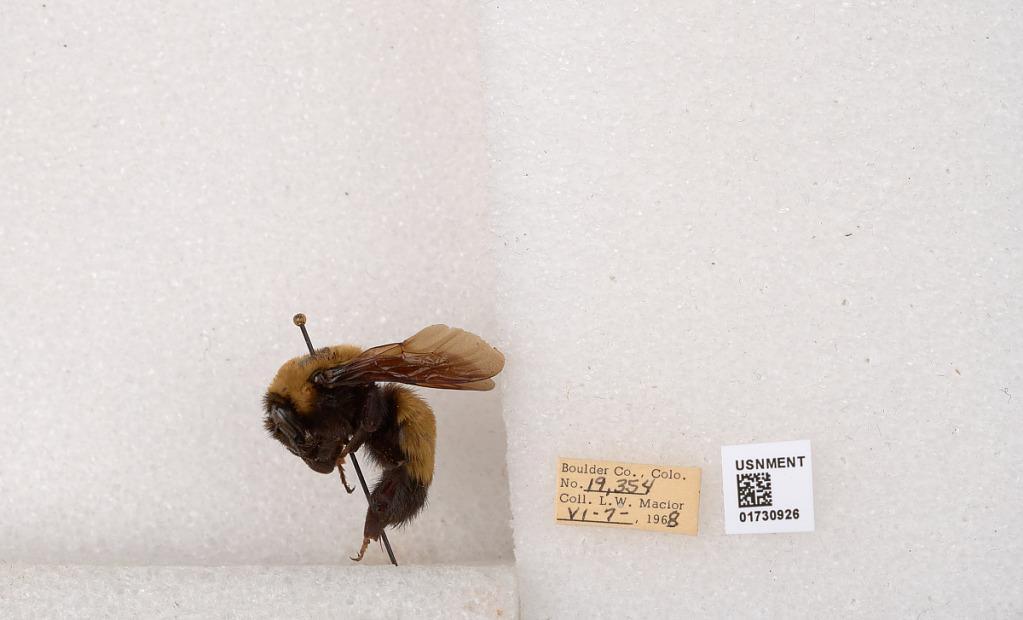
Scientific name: Bombus (Bombus) nevadensis Cresson
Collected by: L. Macior
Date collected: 1968-6-7
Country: United States
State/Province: Colorado
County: Boulder
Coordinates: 40.0925, -105.358